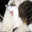
Label: cat